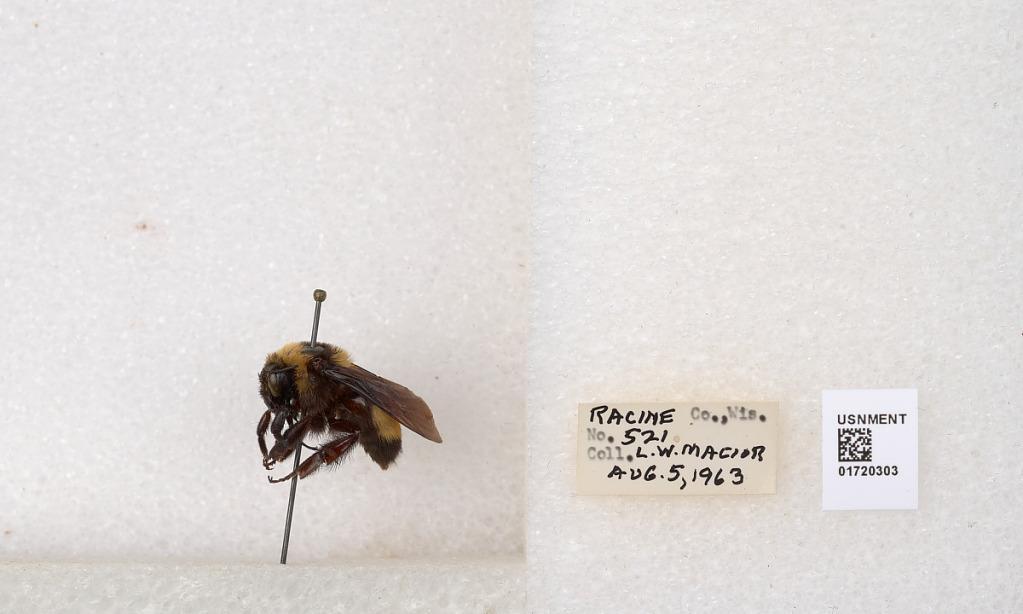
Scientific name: Bombus (Bombus) nevadensis auricormus
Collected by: L. Macior
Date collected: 1963-8-5
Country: United States
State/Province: Wisconsin
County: Racine
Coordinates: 42.7299, -87.8123